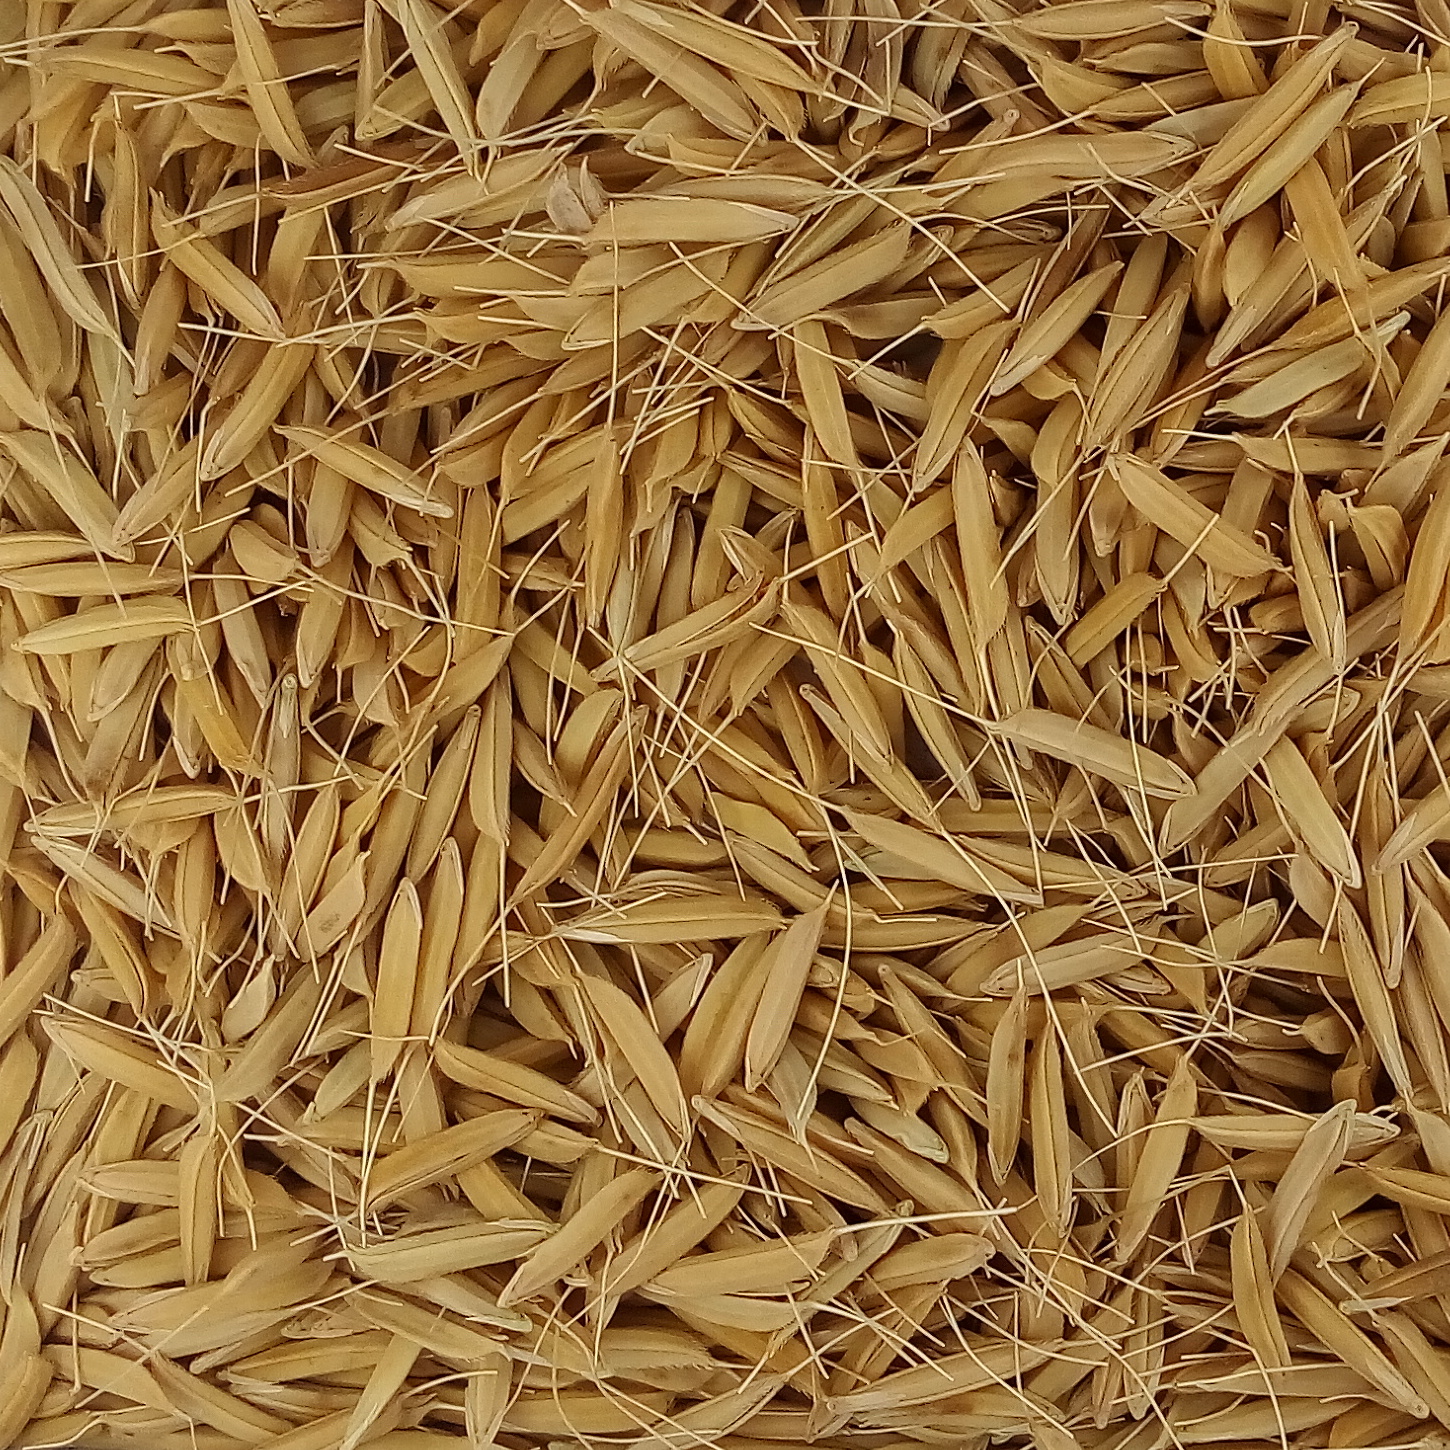
Rice seed variety: PB1